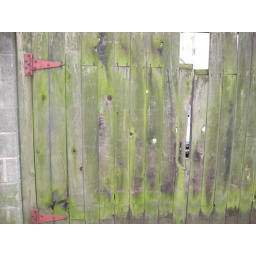
saw this amazing moss growing on this door in the alleyway near my house